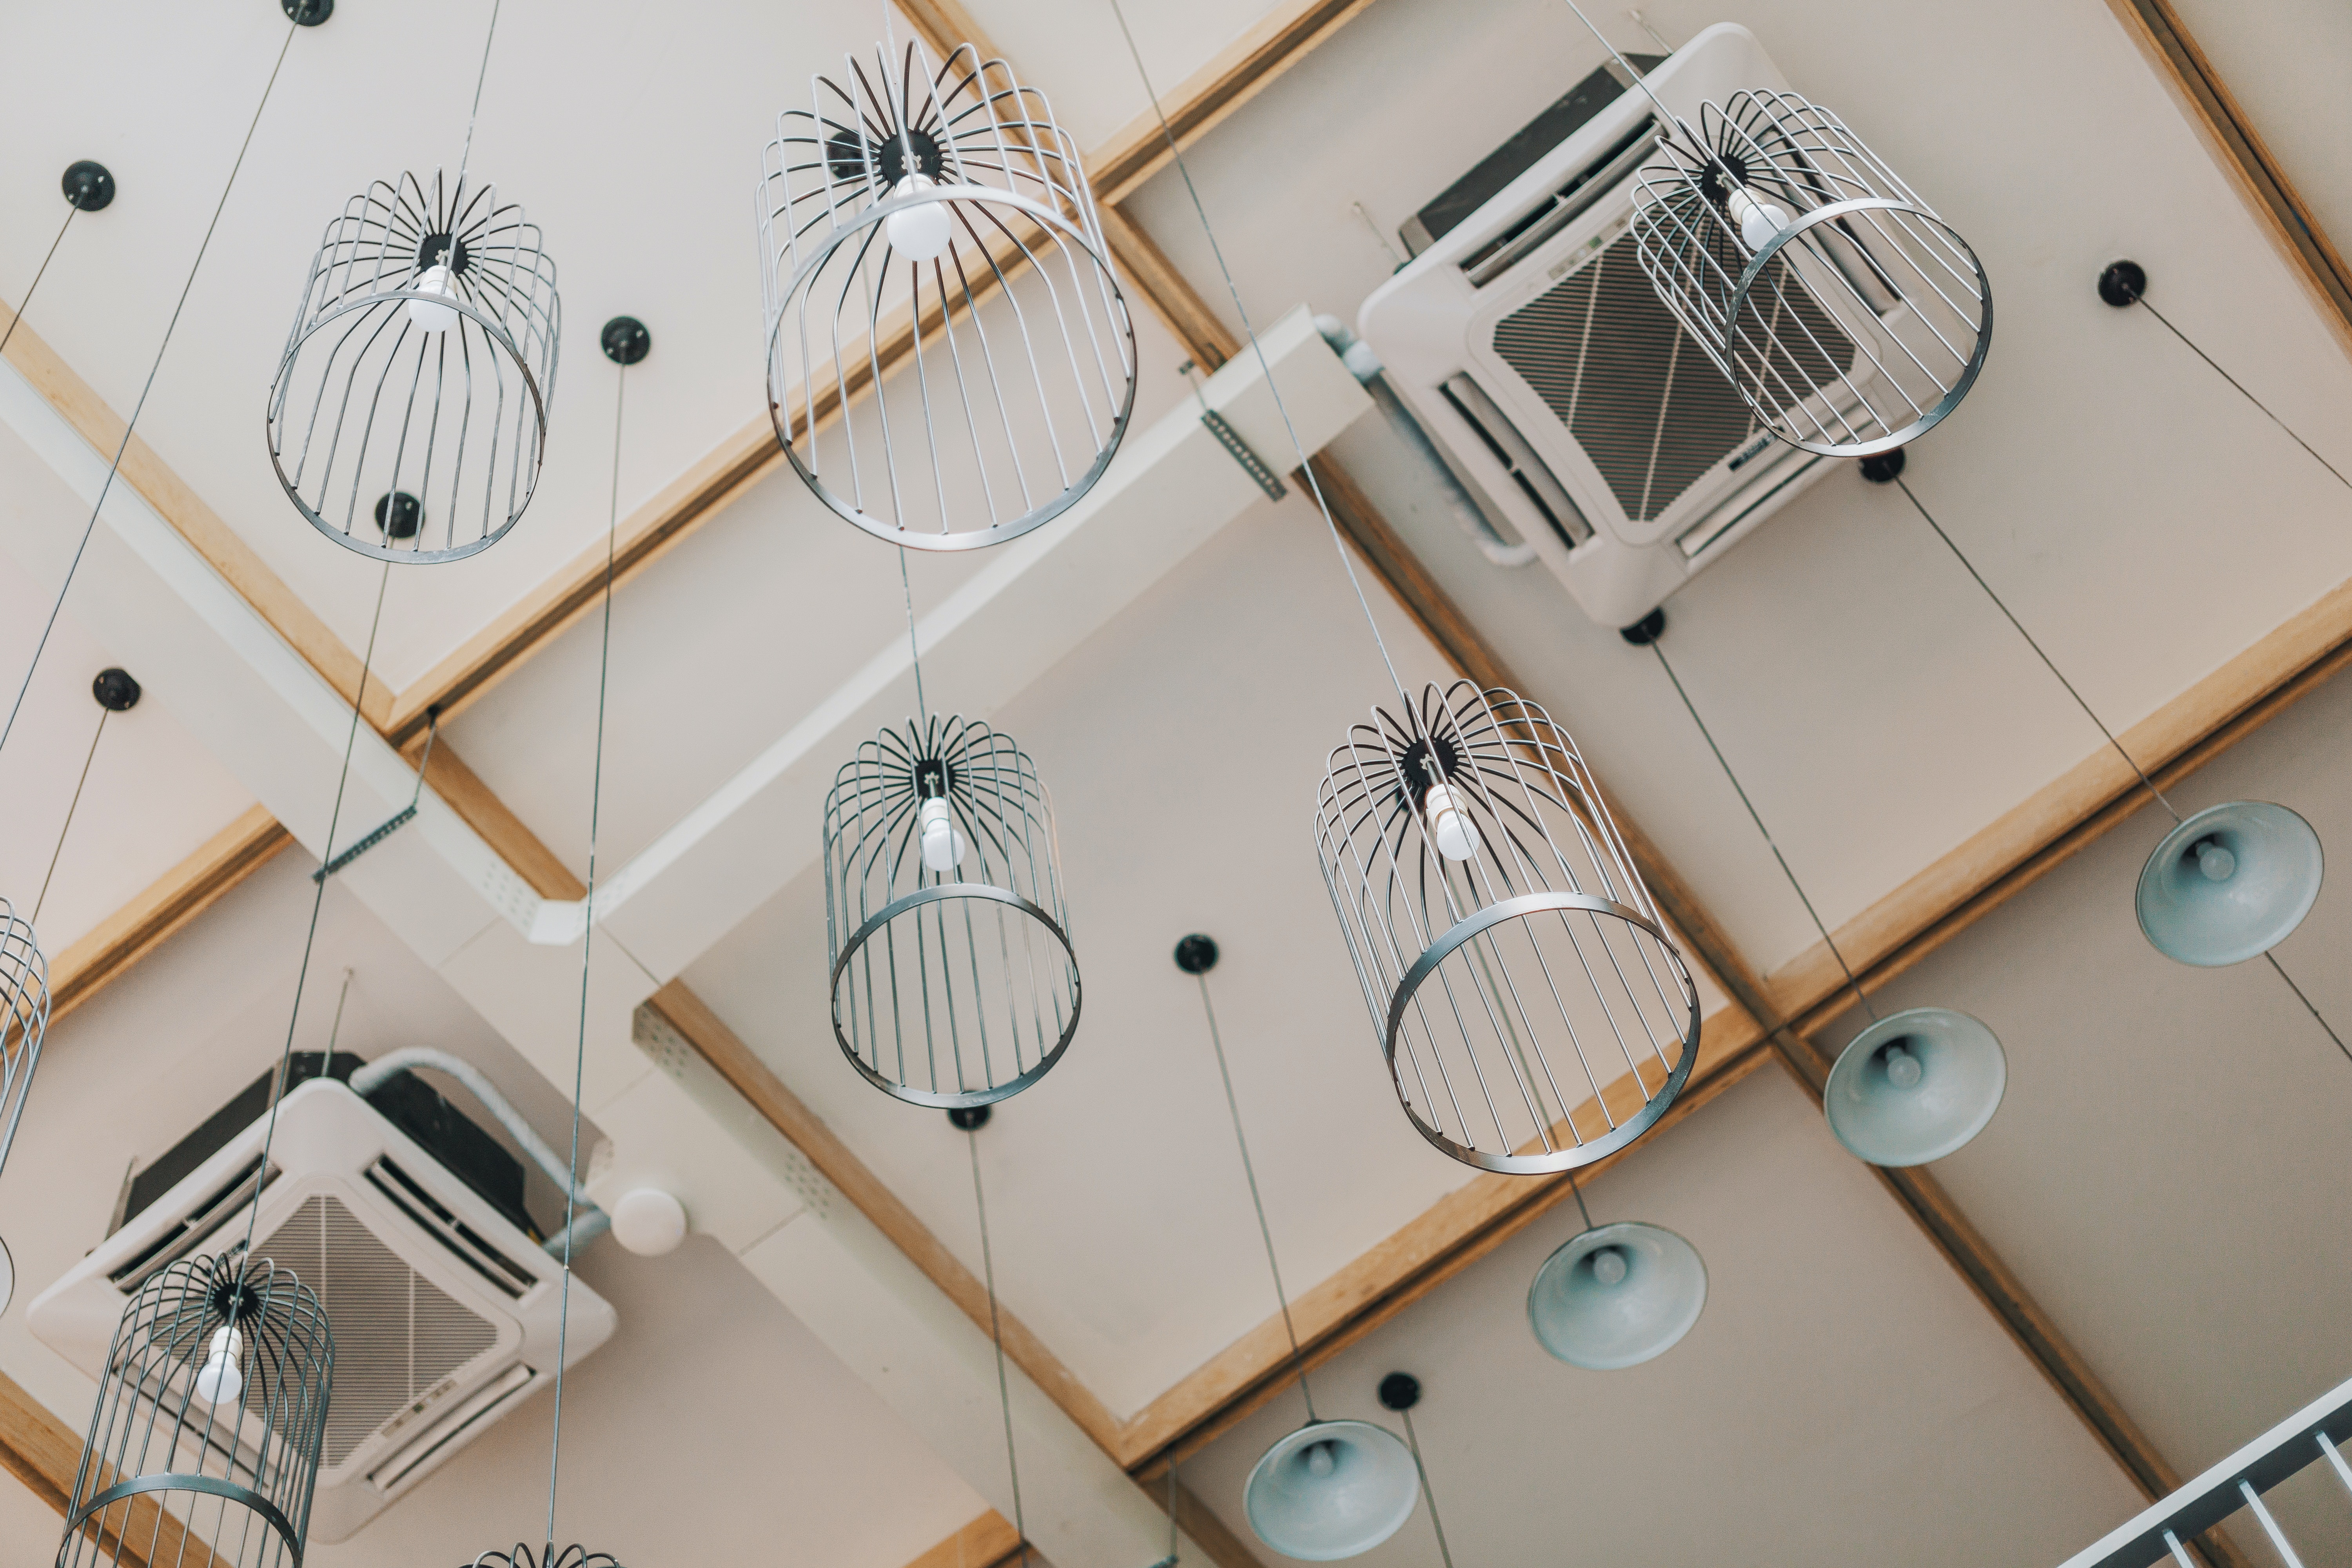
room, interior design, ceiling, wire, cage